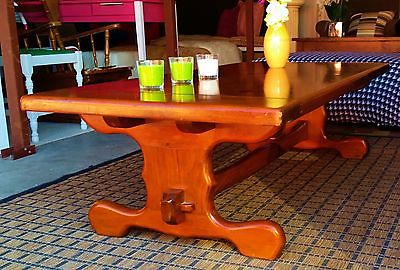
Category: table